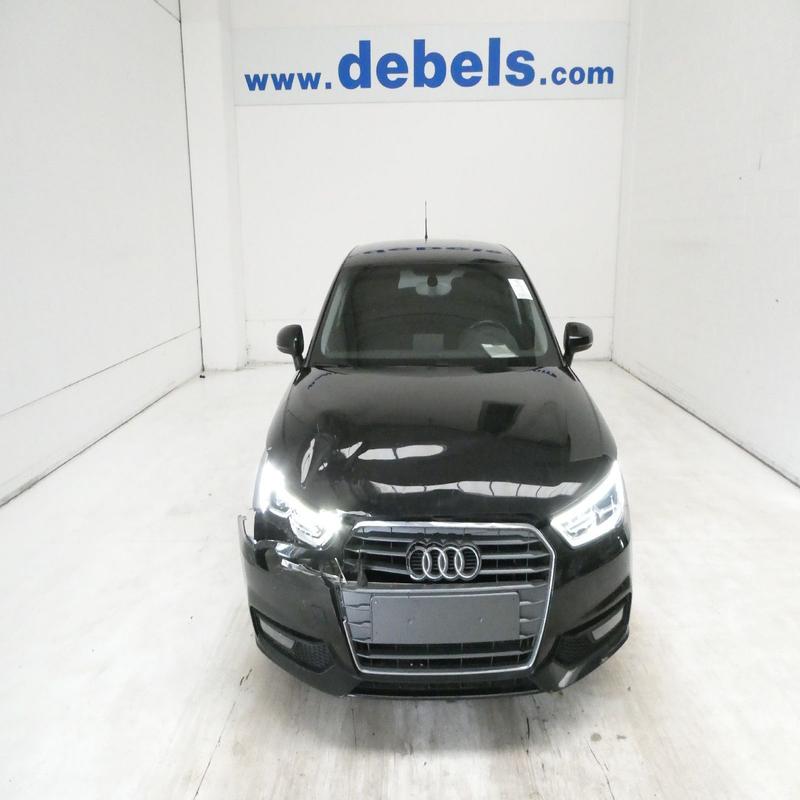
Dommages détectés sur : pare-choc avant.
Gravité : mineur